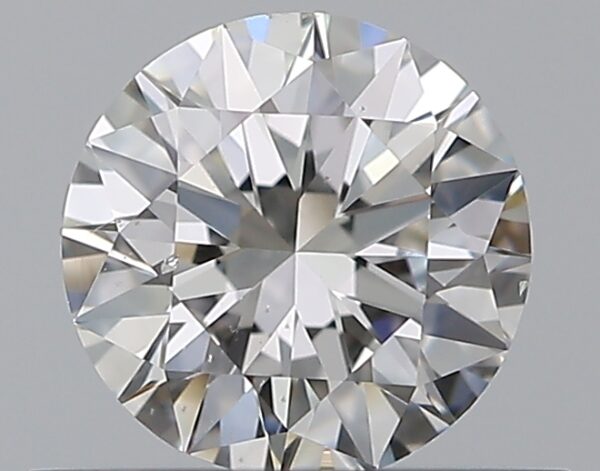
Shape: round
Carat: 0.5
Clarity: SI1
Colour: F
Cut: VG
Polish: EX
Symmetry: VG
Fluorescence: N
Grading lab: GIA
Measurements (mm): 5.03 x 5.09 x 3.15